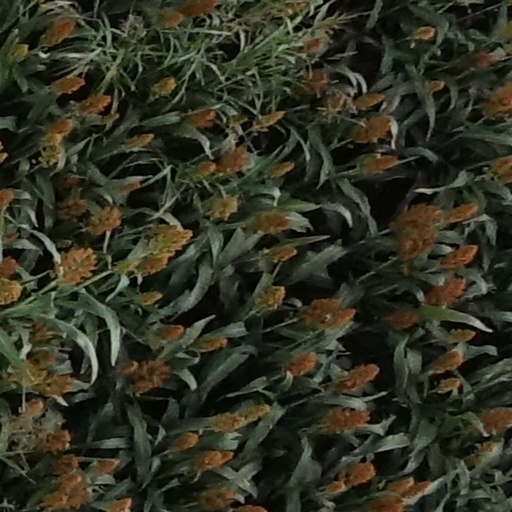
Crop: sorghum